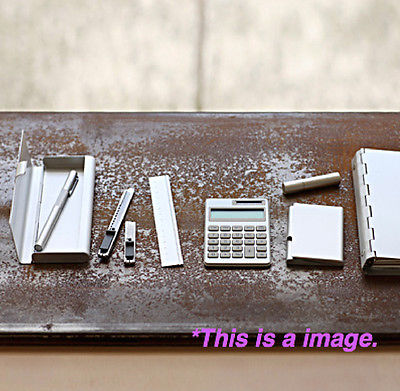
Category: stapler